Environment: real
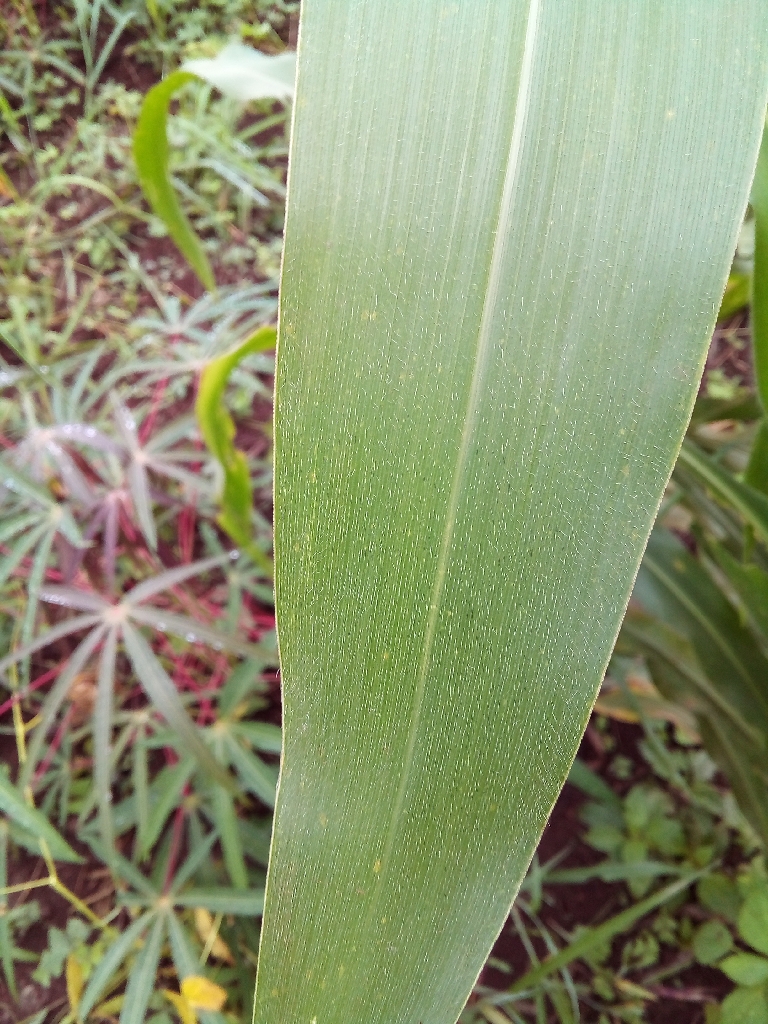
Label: healthy